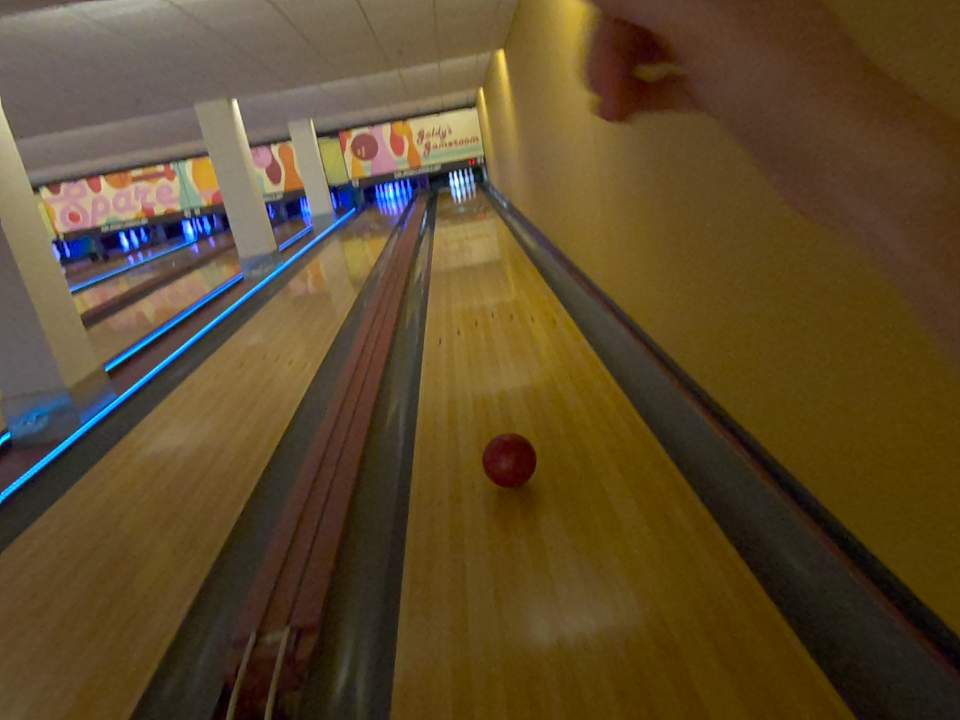
Object: bowling_ball